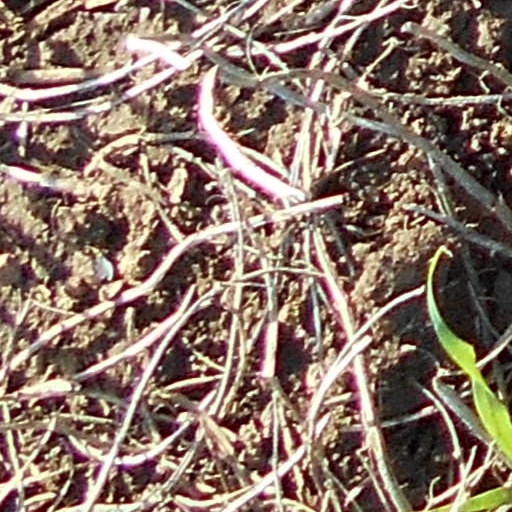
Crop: wheat